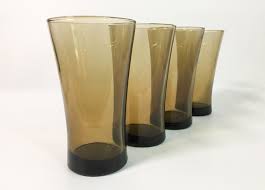
Label: glass